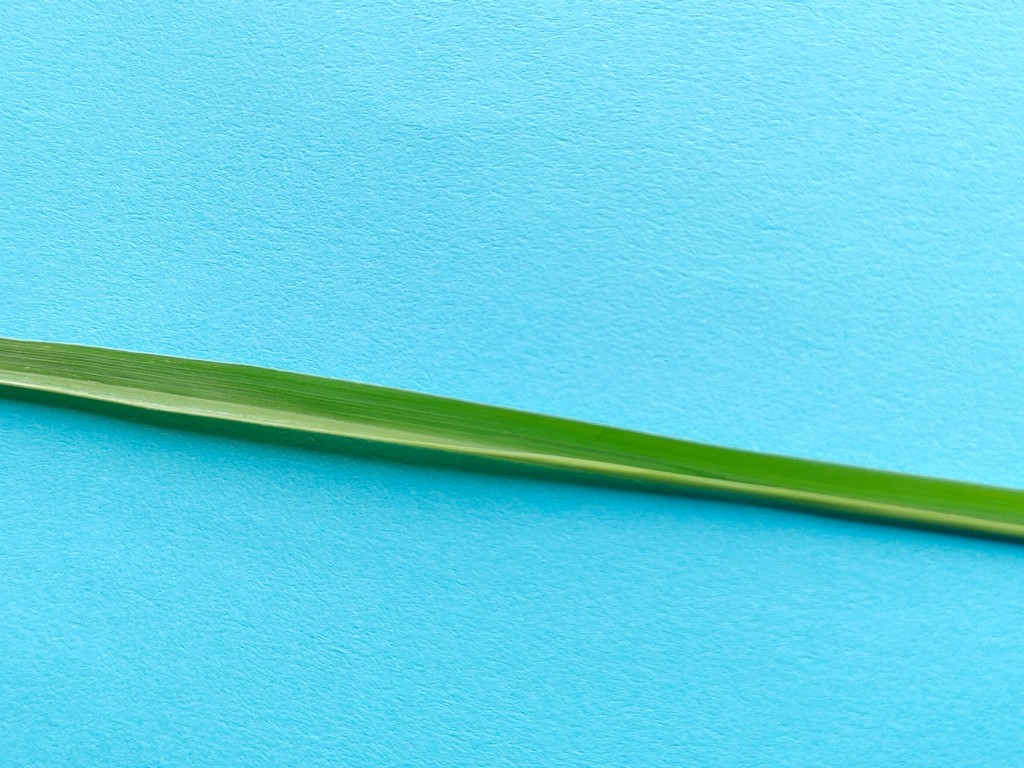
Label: Healthy